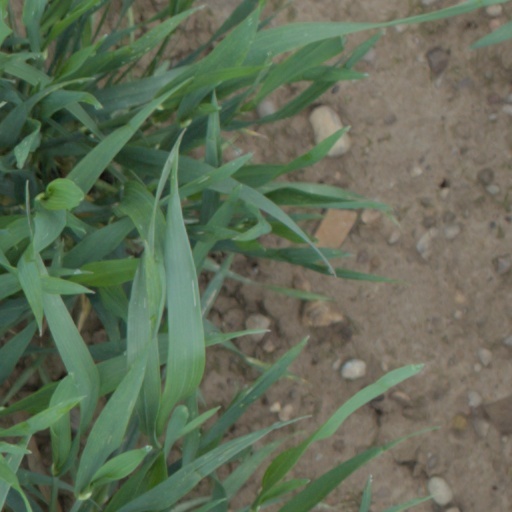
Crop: wheat